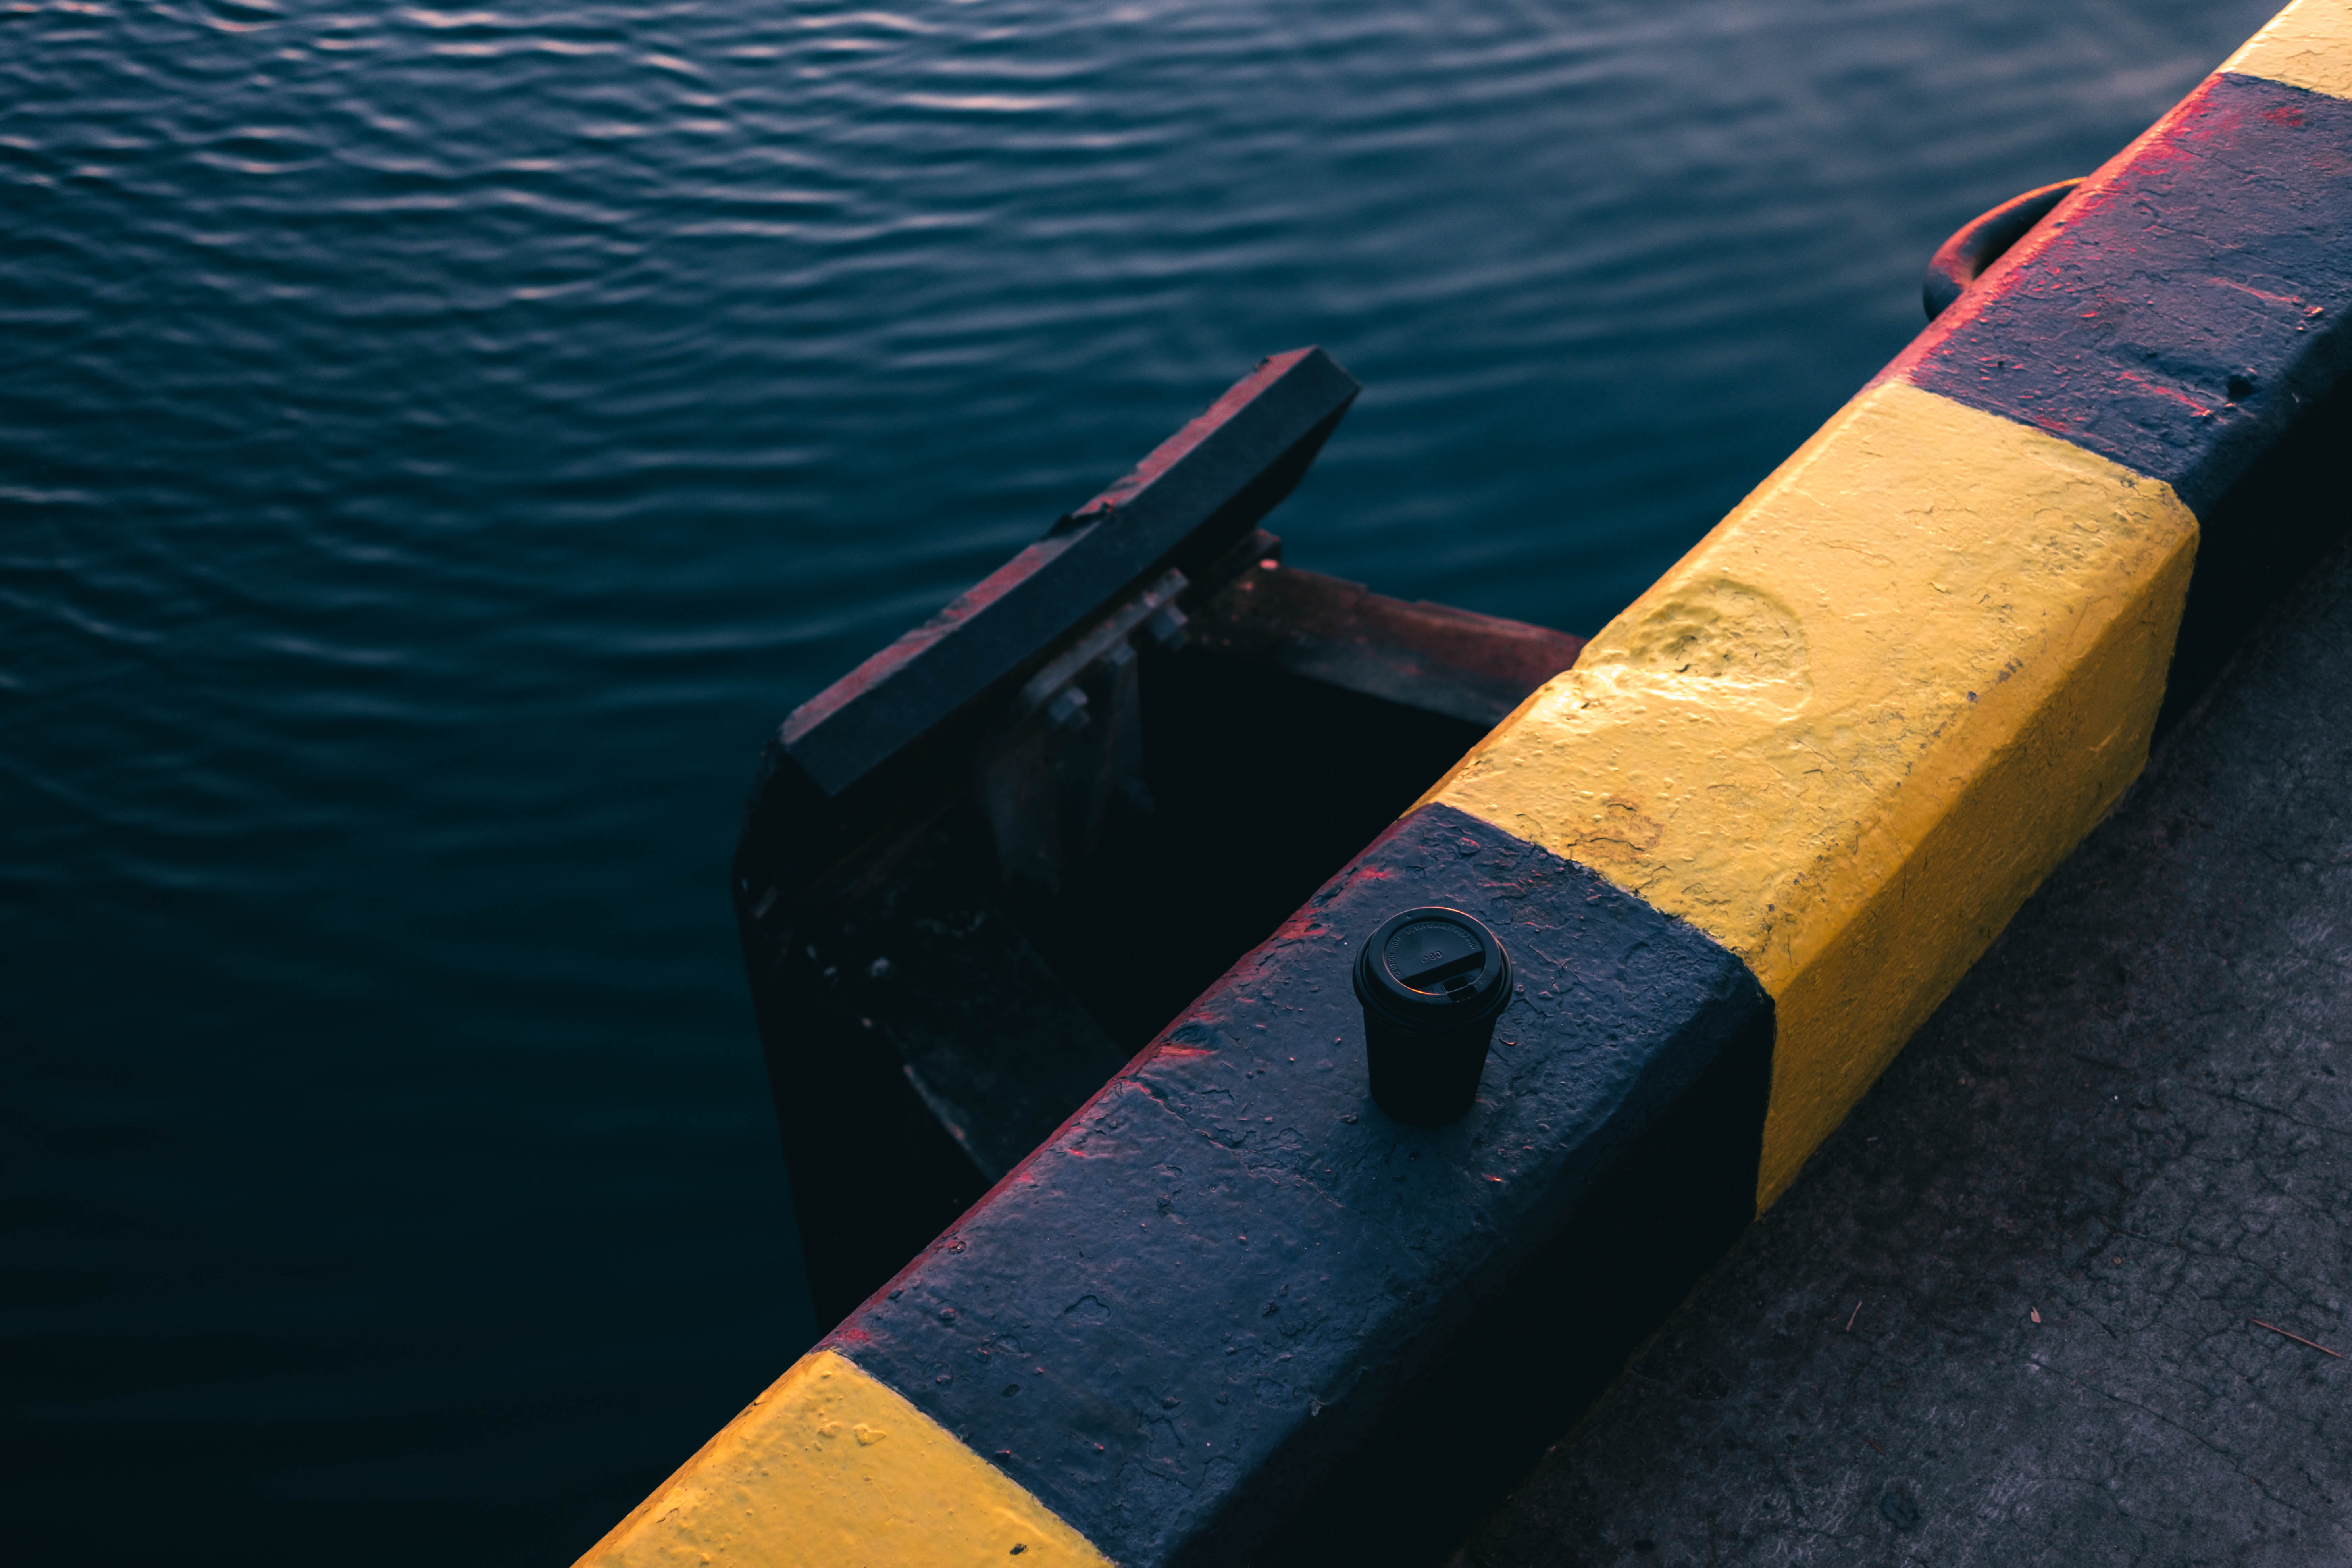
boats and boating equipment and supplies, water, yellow, oar, vehicle, calm, boating, recreation, wood, watercraft rowing, boat, lake, sea, watercraft